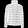
Label: Coat